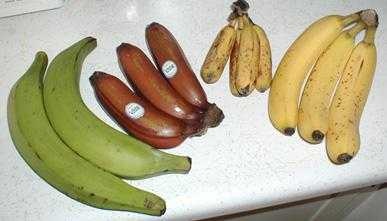
Label: Banana